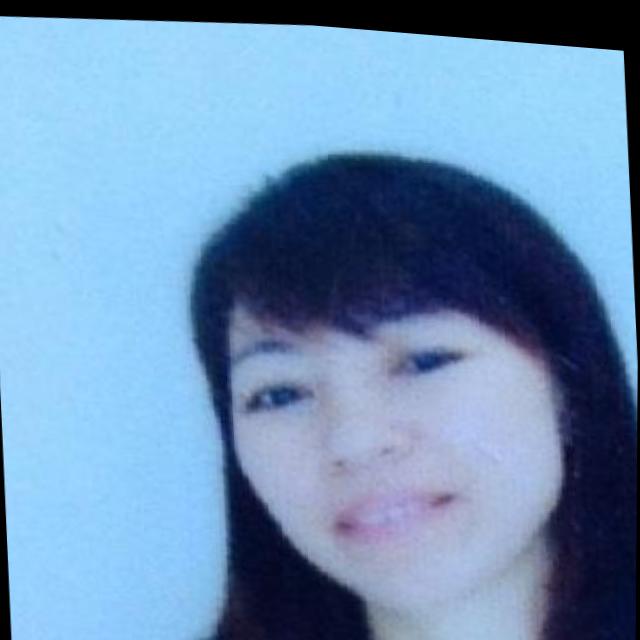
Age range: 21-44